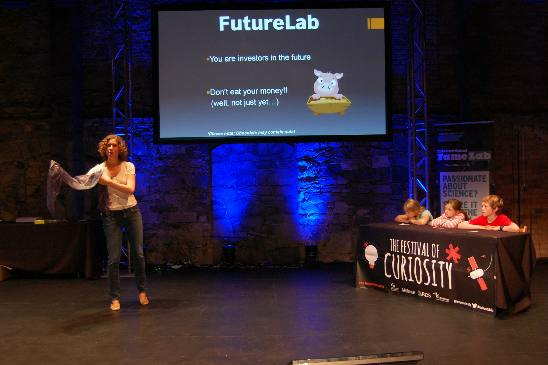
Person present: Yes